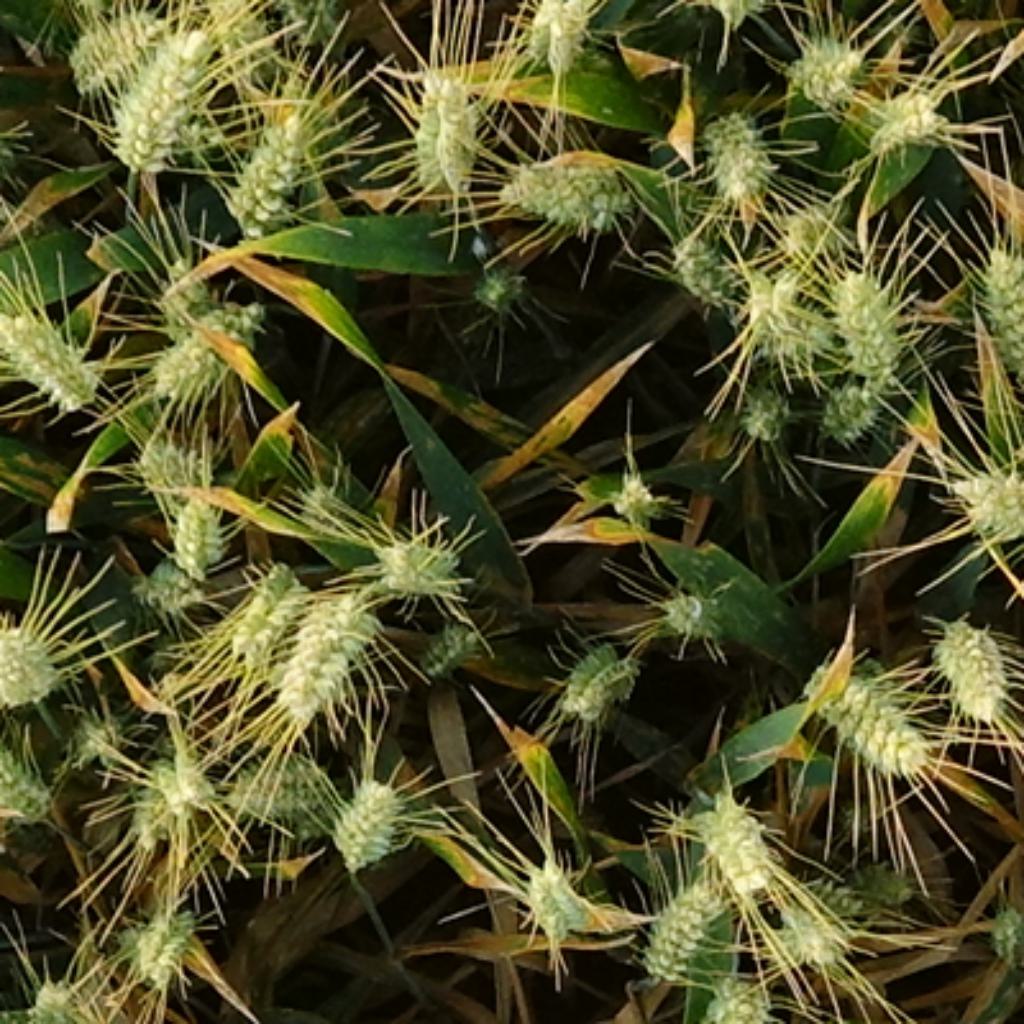
Country: France
Location: VSC
Wheat development stage: Filling - Ripening